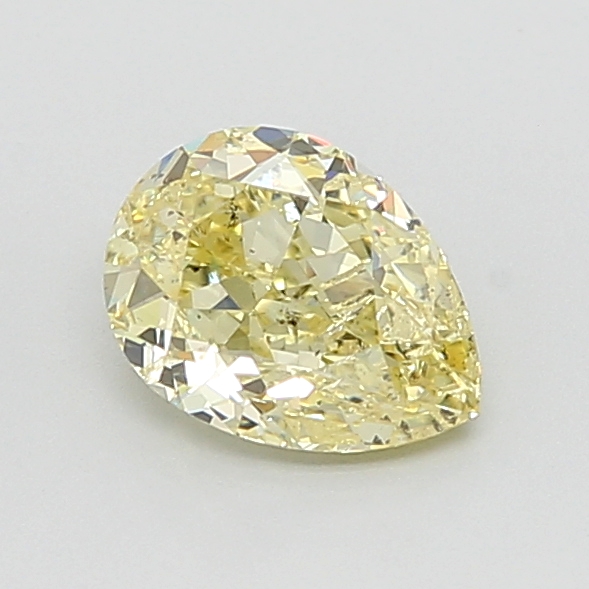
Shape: pear
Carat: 1.21
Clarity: I1
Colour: FANCY
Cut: EX
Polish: VG
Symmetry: VG
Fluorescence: N
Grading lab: GIA
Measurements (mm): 7.87 x 5.81 x 3.67